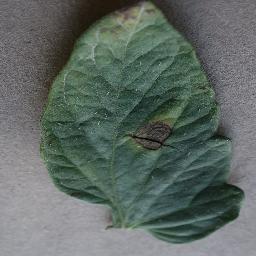
Label: Tomato___Early_blight